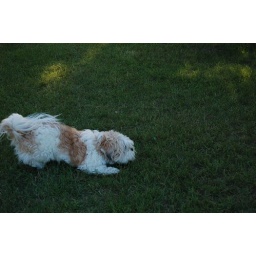
toru at my parent's house in hager city, wisconsin running around playing with his papa kuya